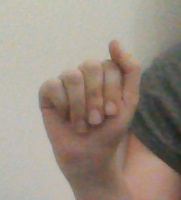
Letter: saad